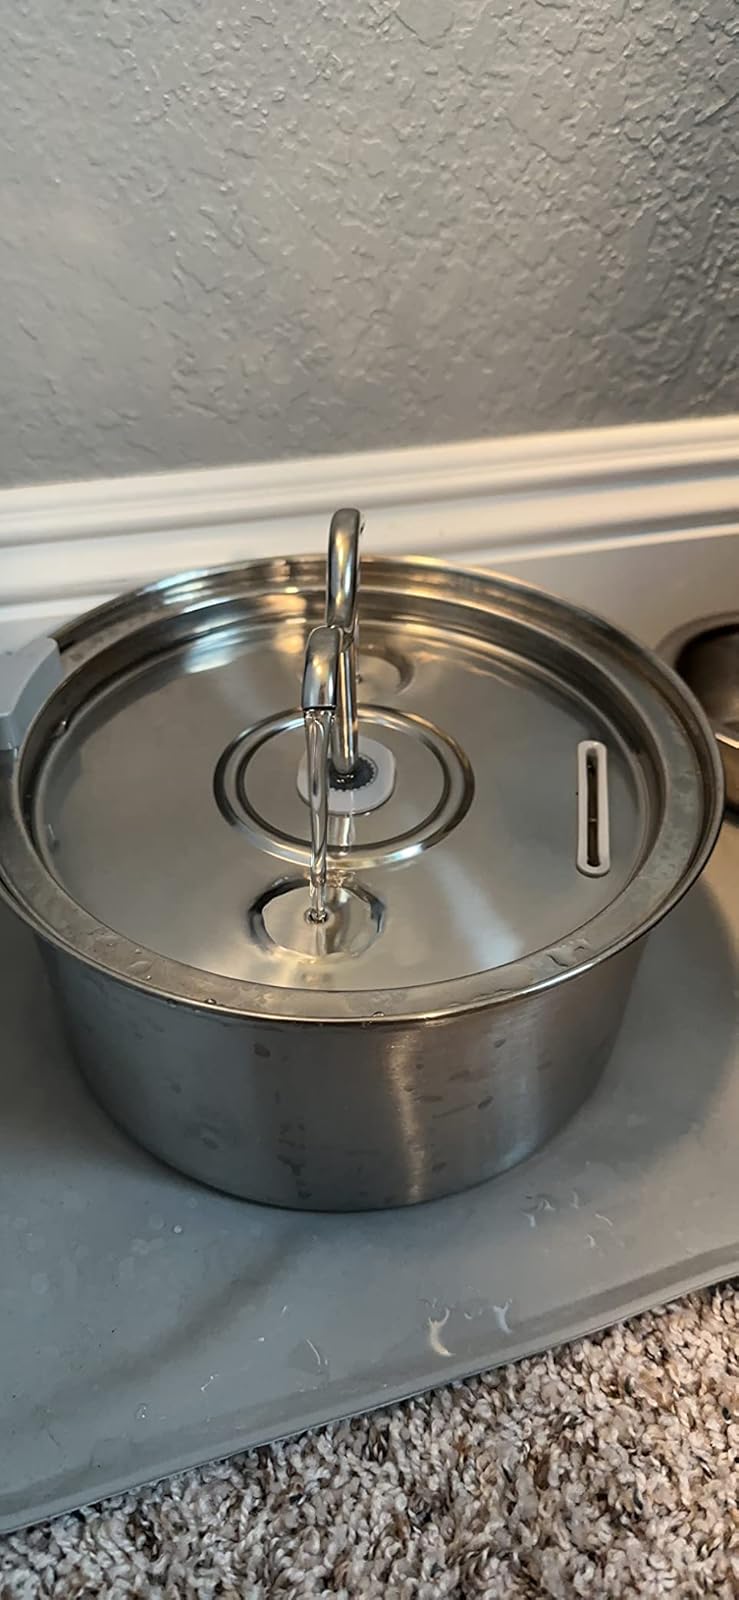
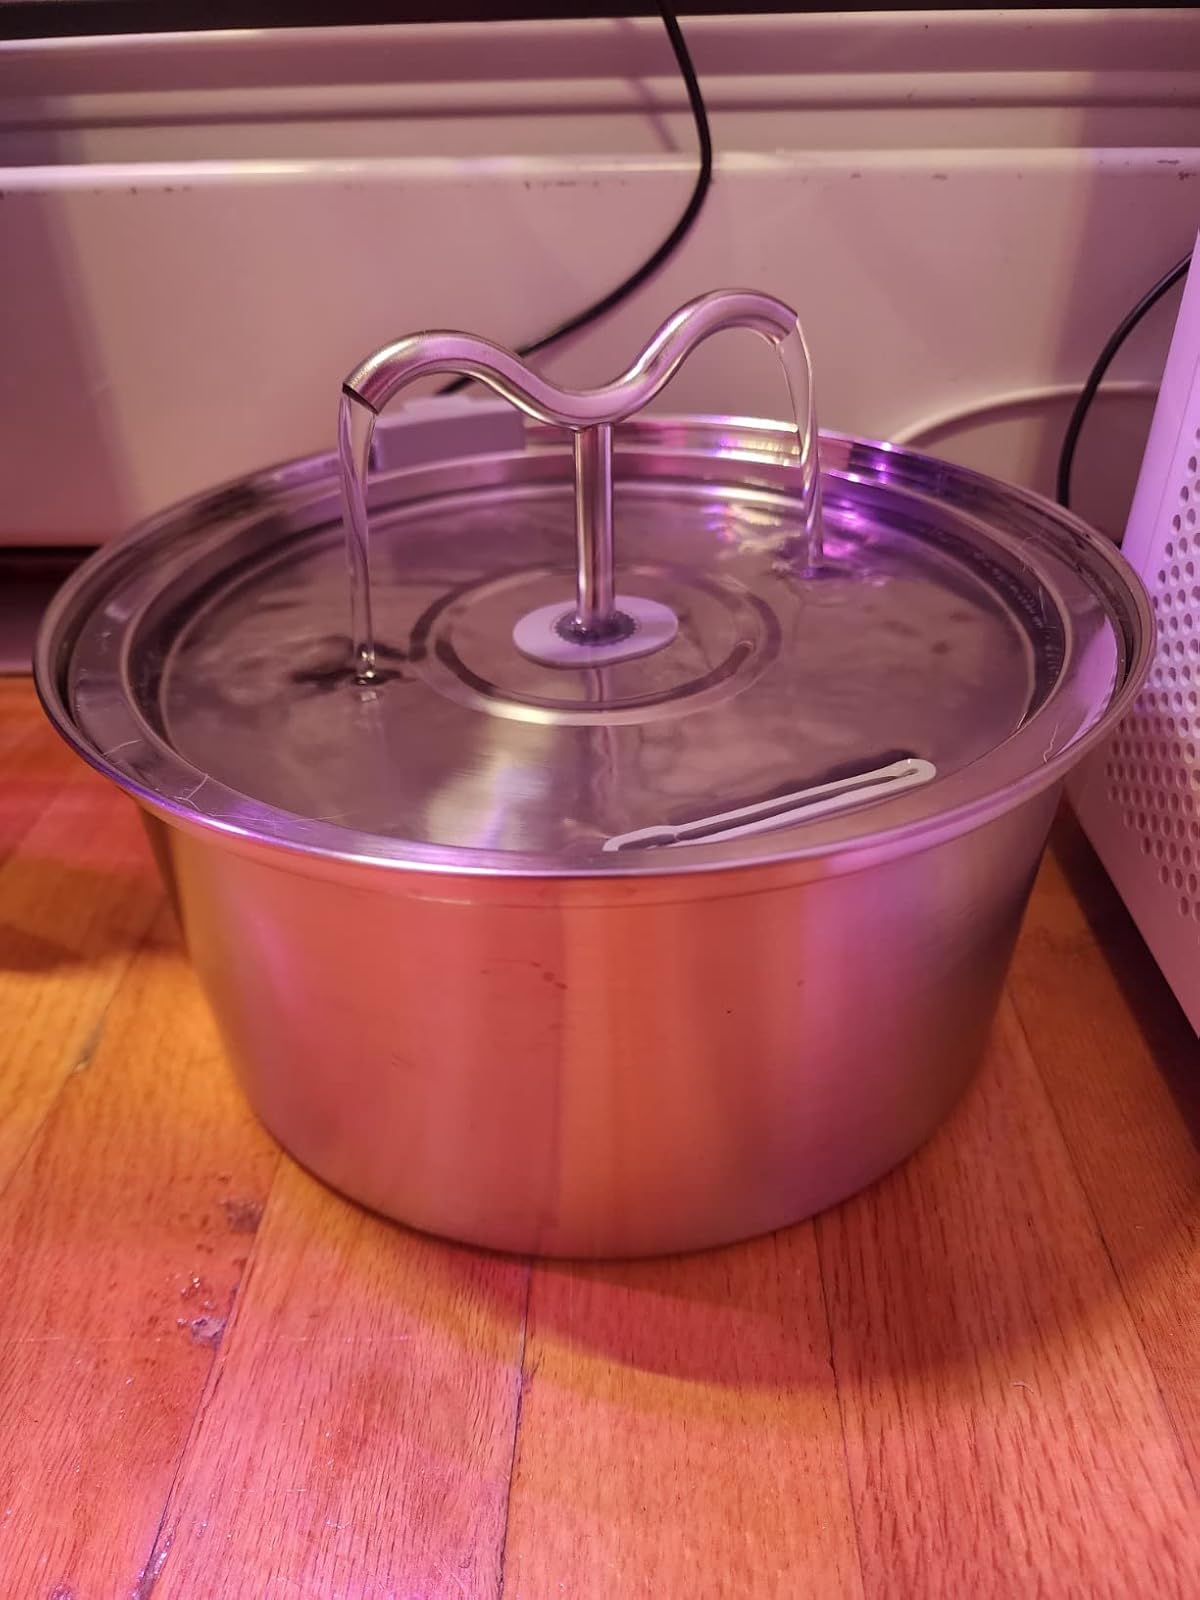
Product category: items_bowl
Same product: yes